Asger Sørensen

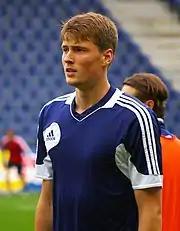
Sørensen with Liefering in 2014.

In July 2017, Red Bull Salzburg loaned Sørensen to 2. Bundesliga club Jahn Regensburg on a two-year loan deal. He made 52 total appearances for Jahn Regensburg during his tenure there.